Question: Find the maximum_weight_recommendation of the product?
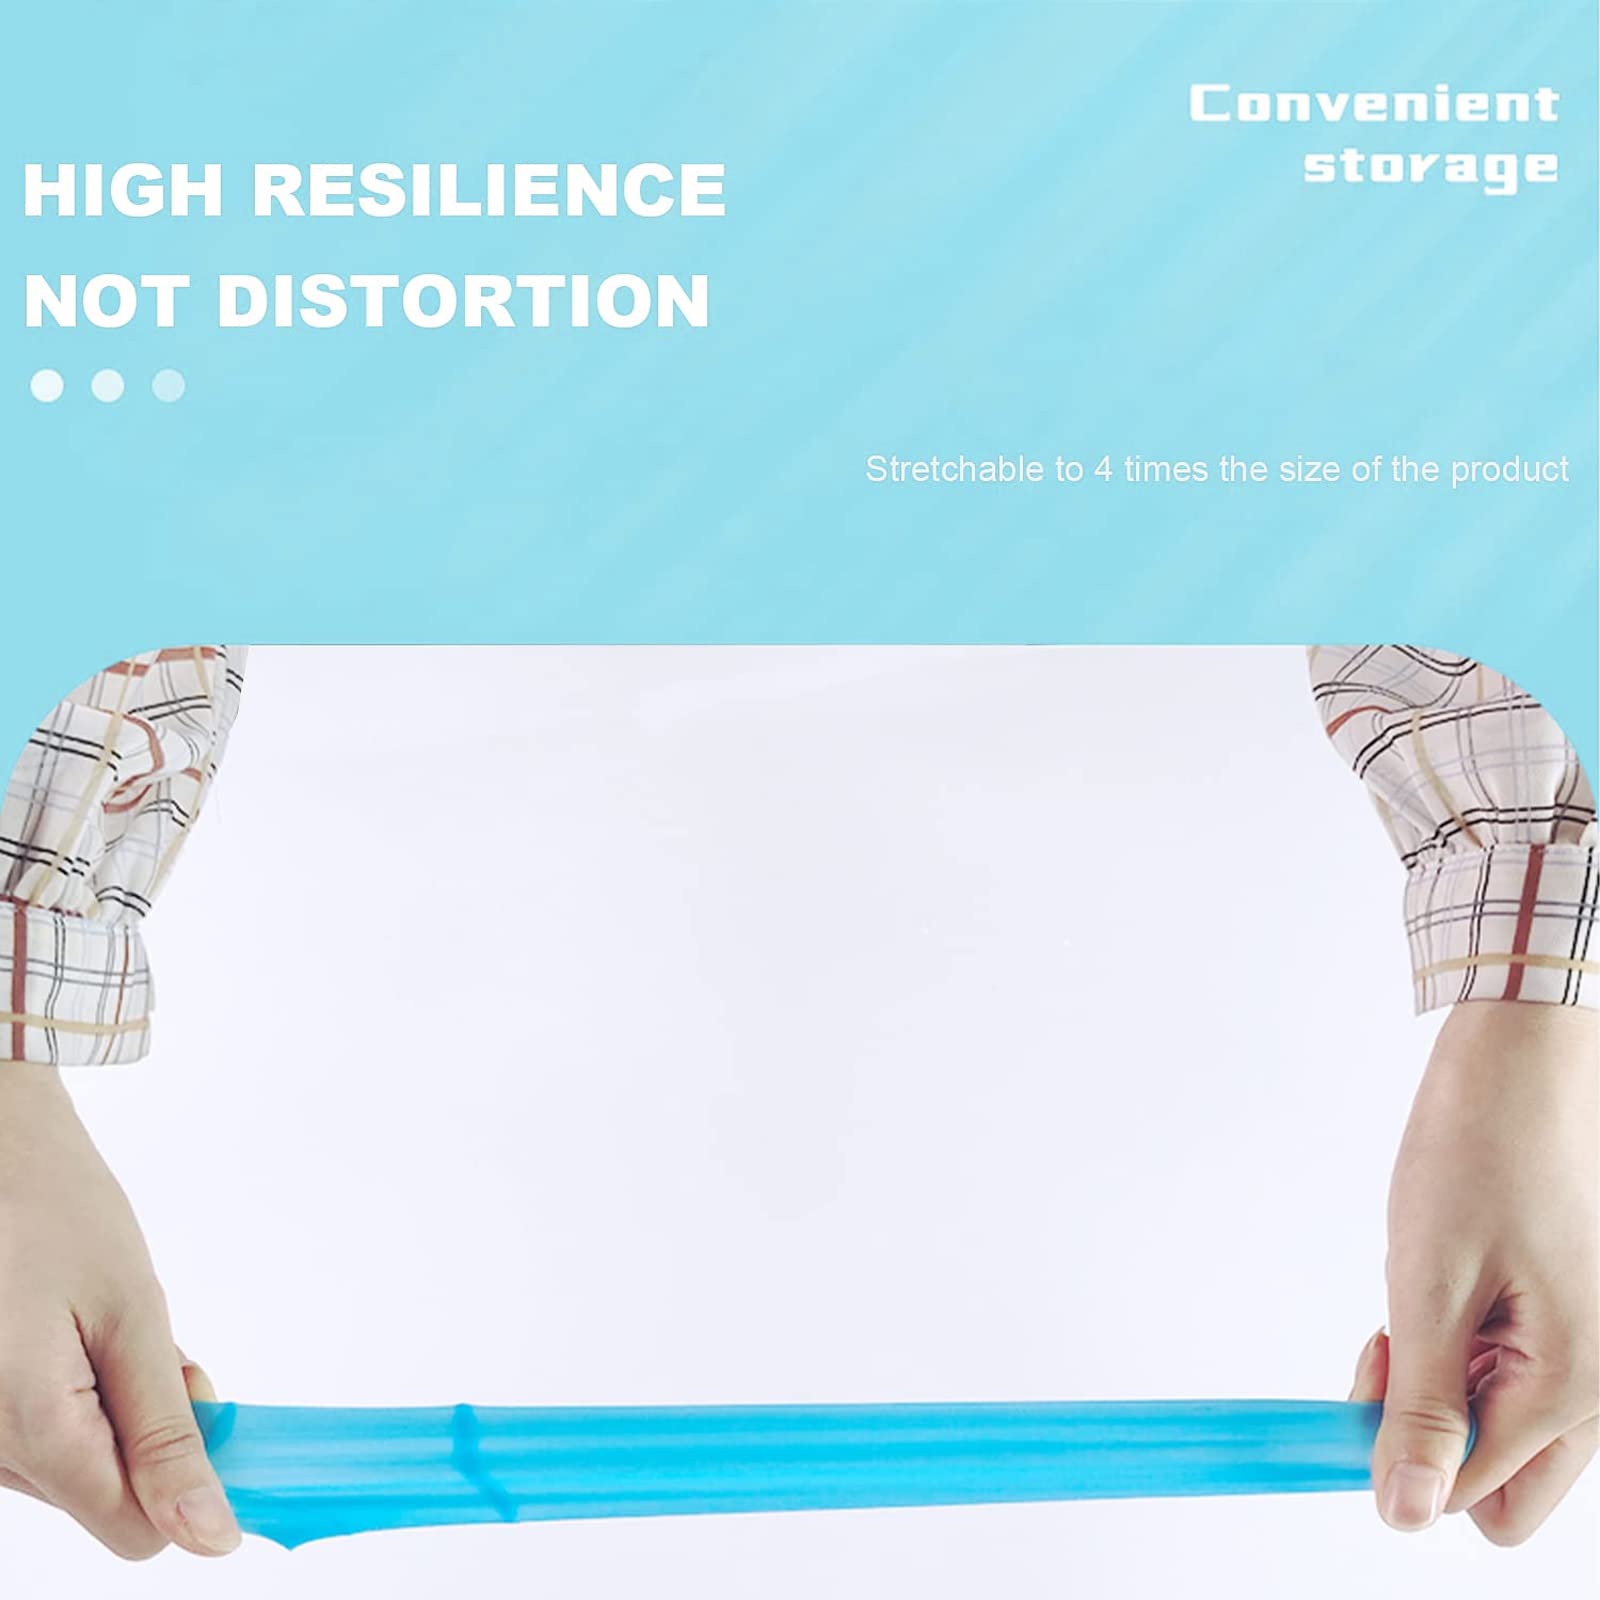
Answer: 4.0 ton